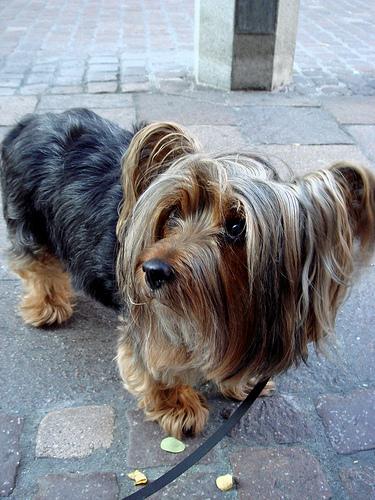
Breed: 231-n000081-silky_terrier